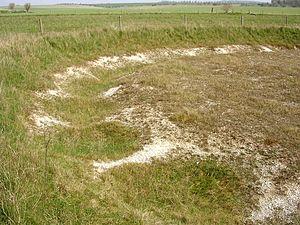
Cette liste non exhaustive recense les principaux sites mégalithiques du Dorset.